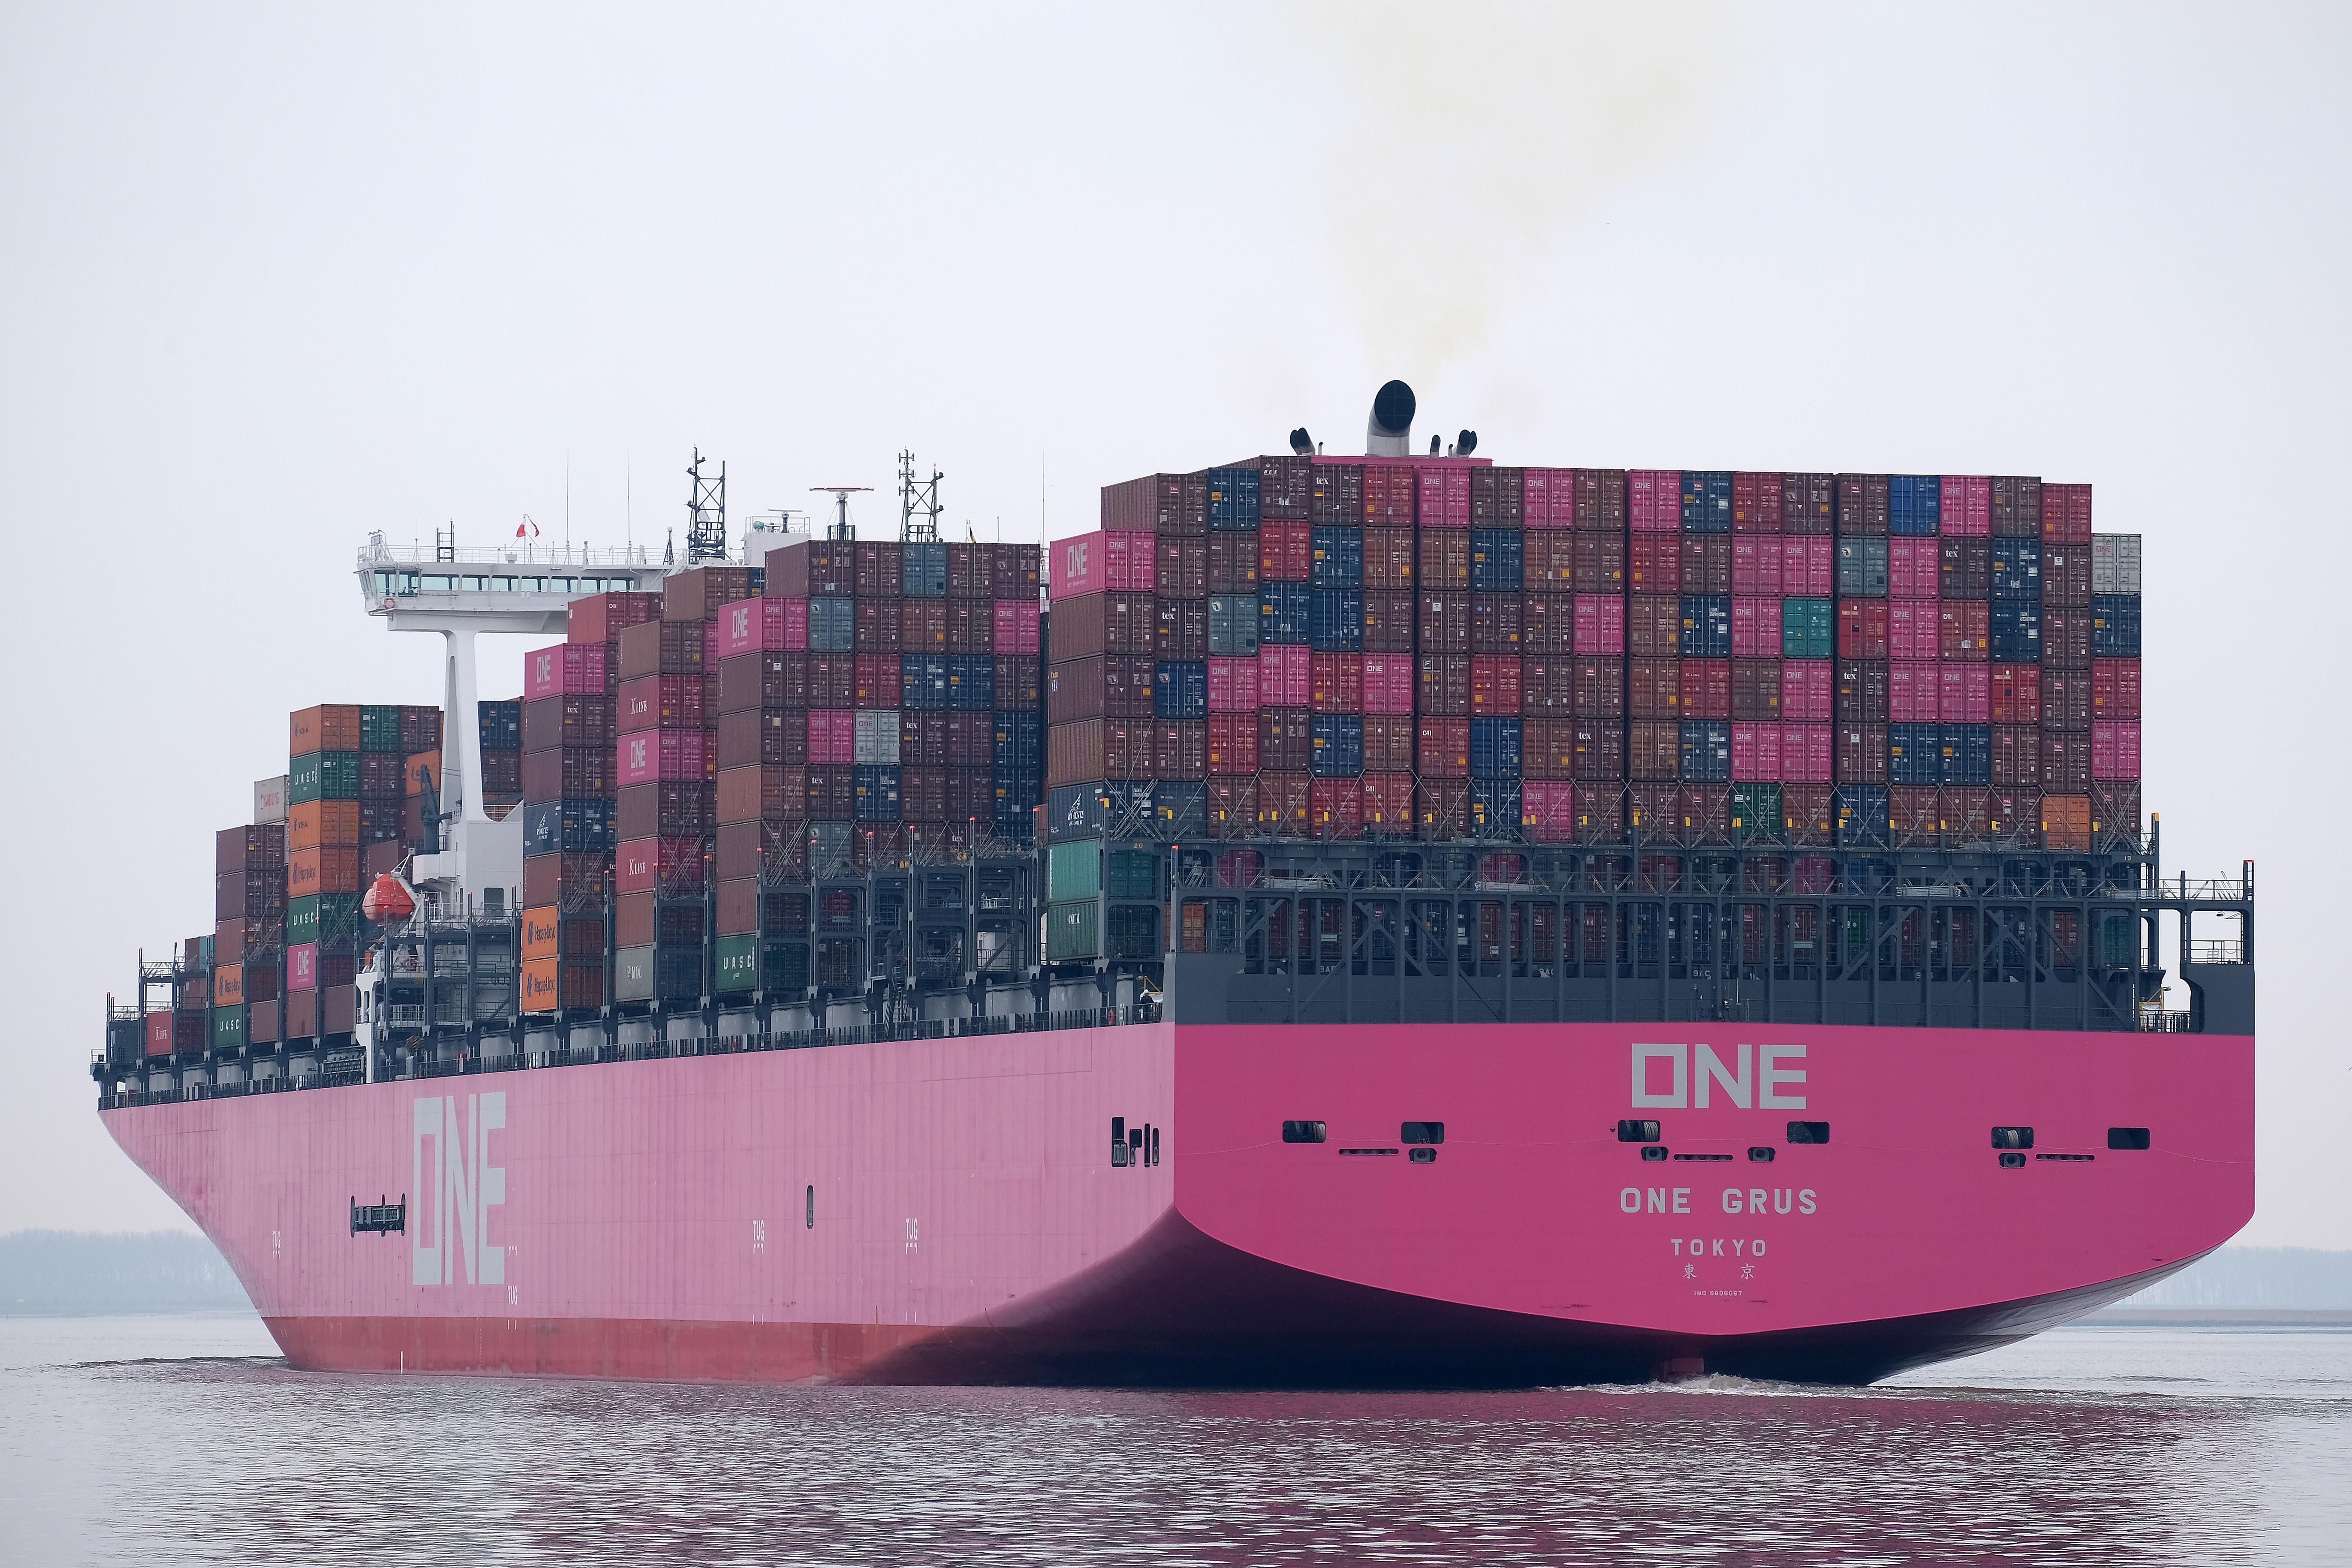
ship, water transportation, container ship, panamax, Feeder ship, vehicle, transport, freight transport, shipping container, boat, watercraft, bulk carrier, cargo ship, naval architecture, lighter aboard ship, roll on roll off, heavy lift ship, cargo, Aframax, Handymax, channel